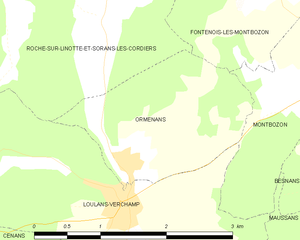
Carte des communes françaises